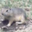
Label: squirrel